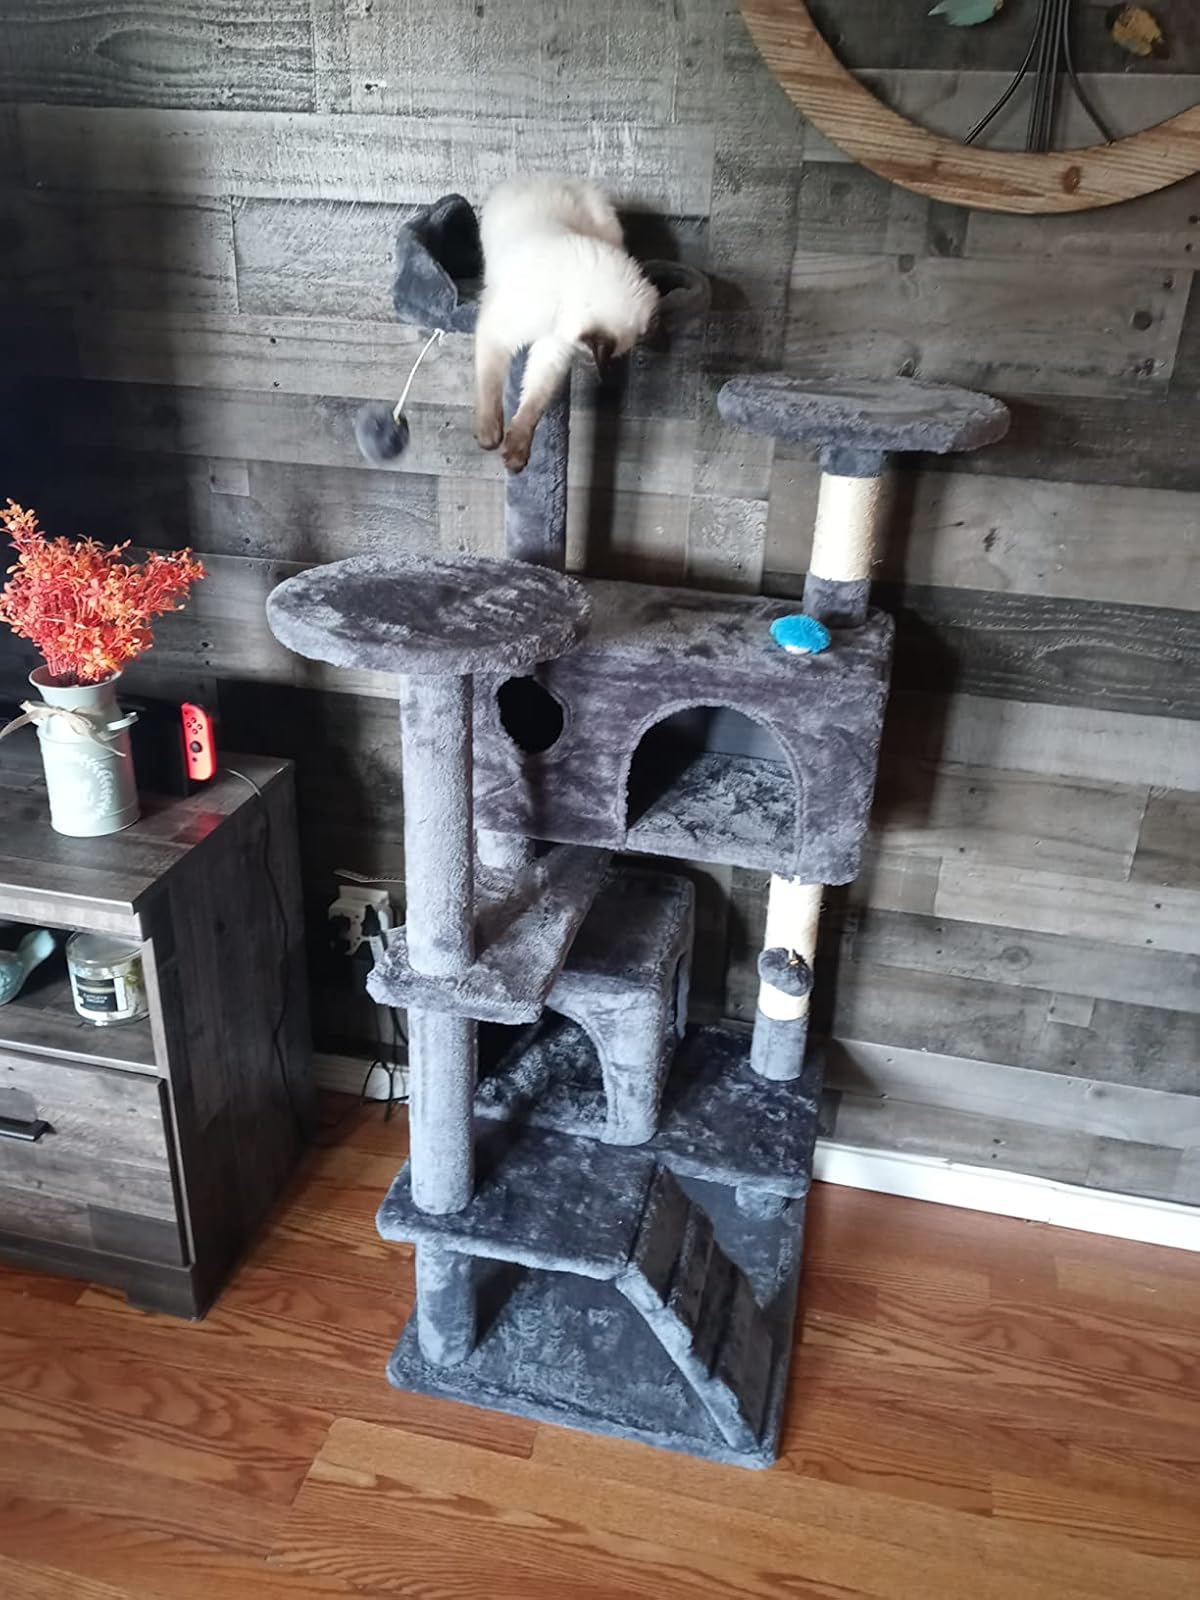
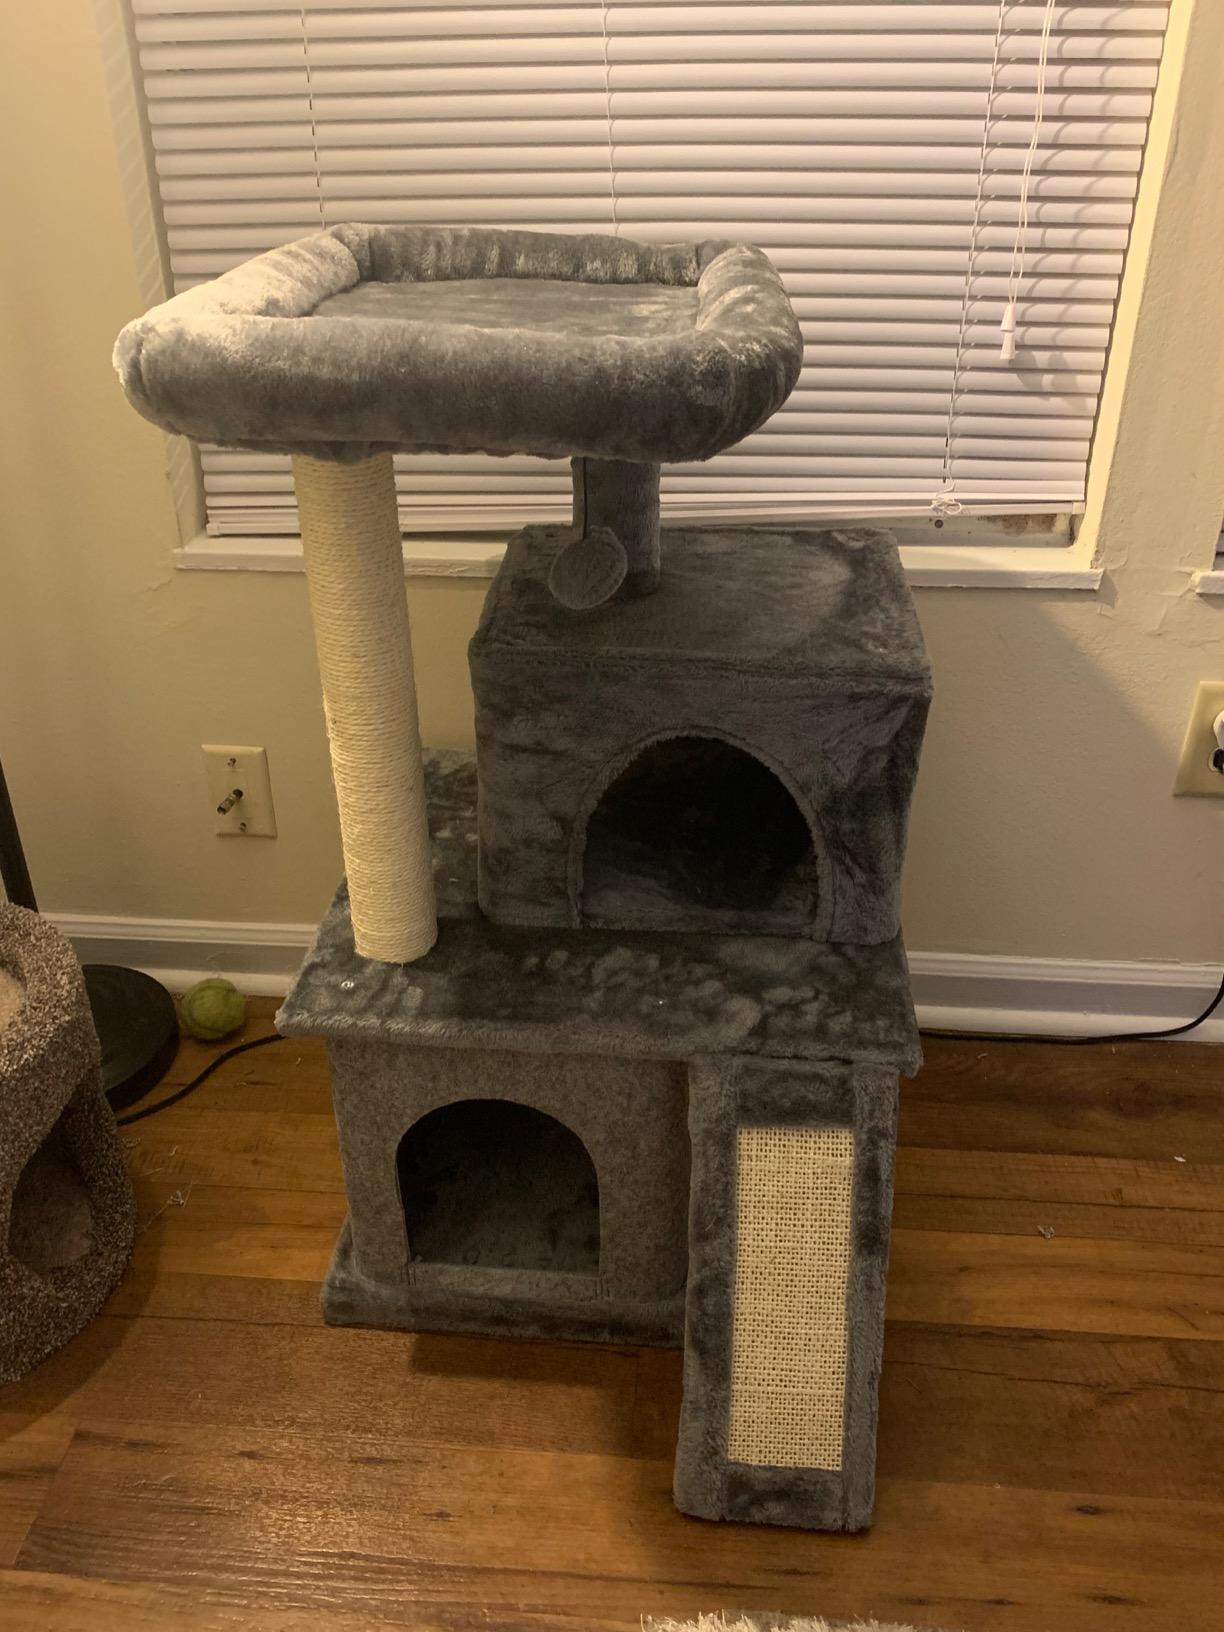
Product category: items_cat tree
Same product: no